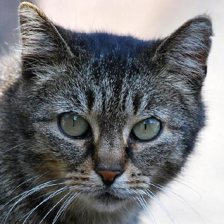
Label: animals